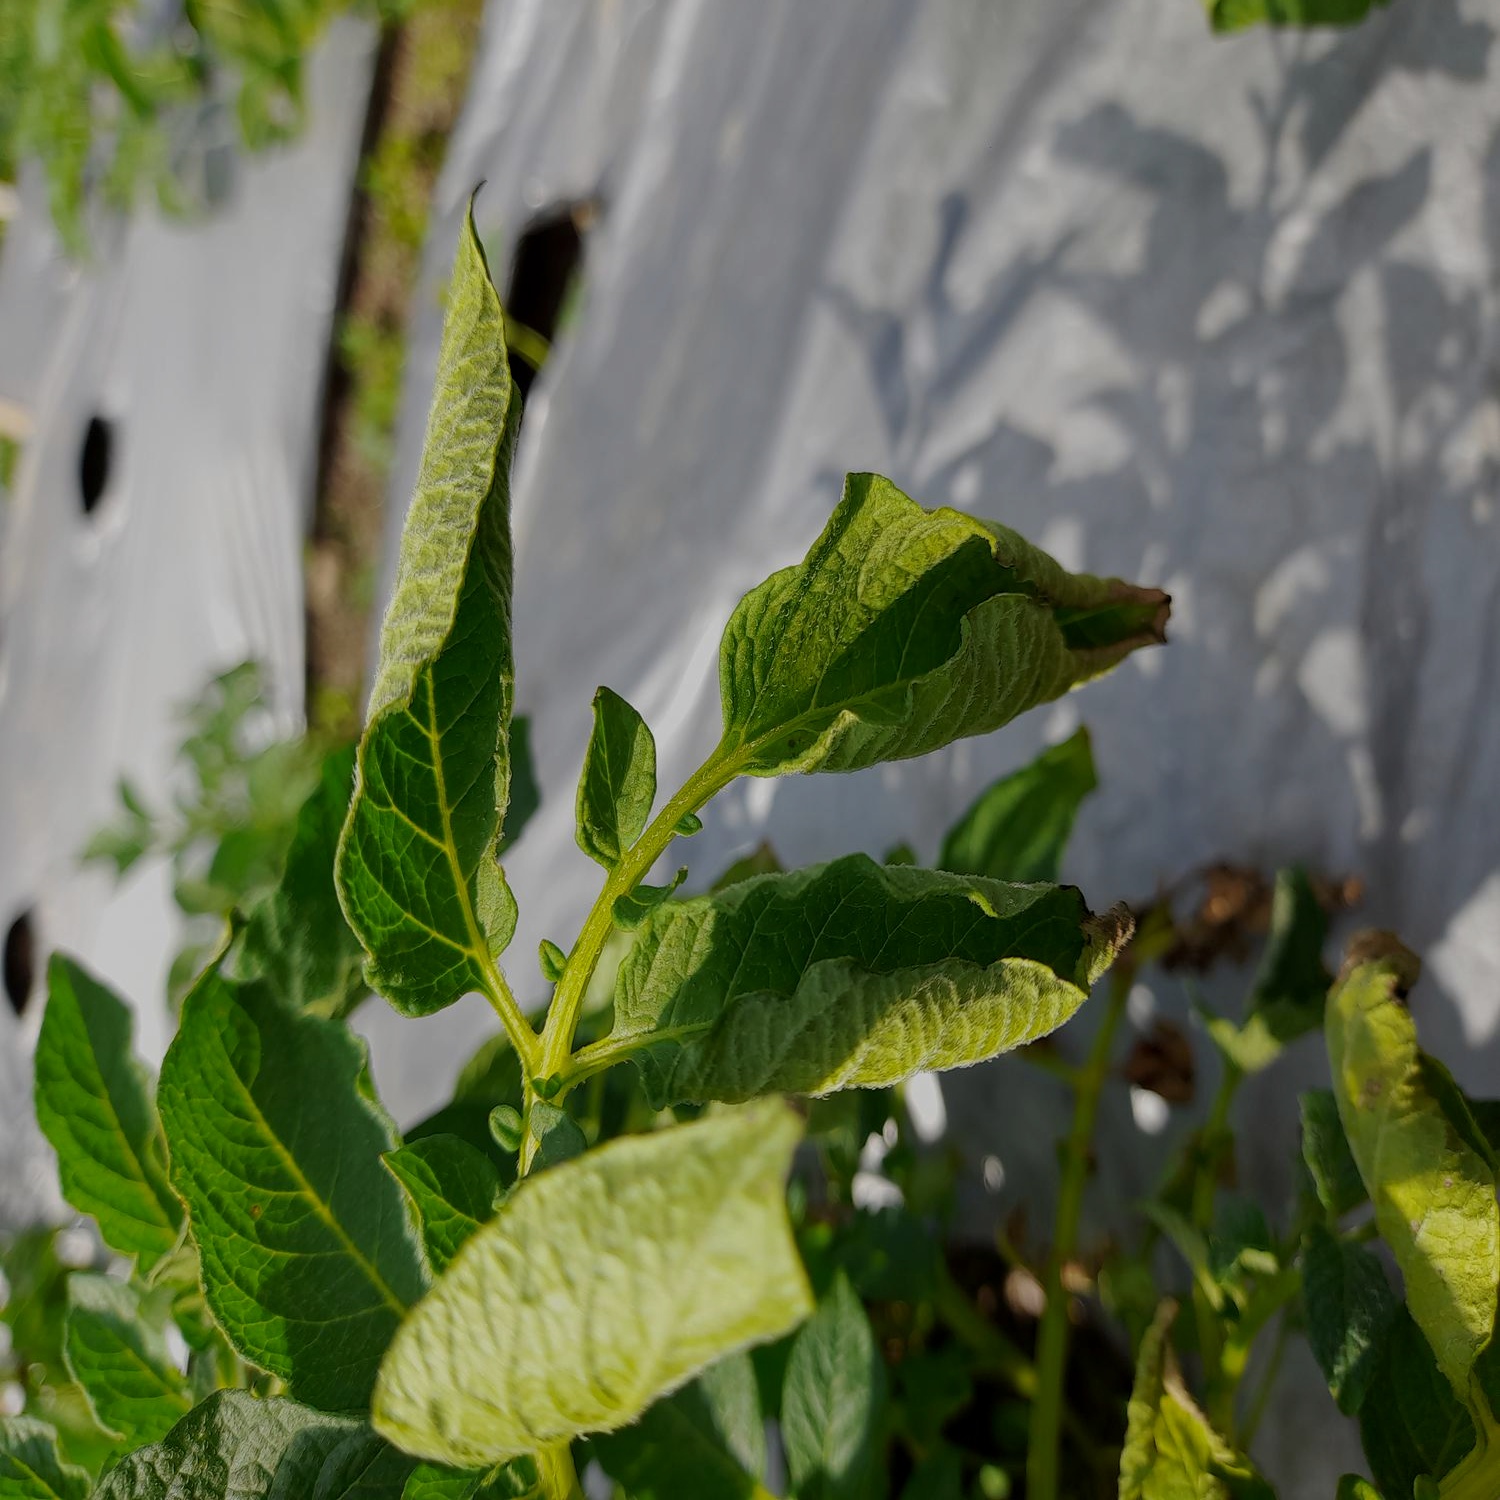
Etiqueta: Pudricion_Parda